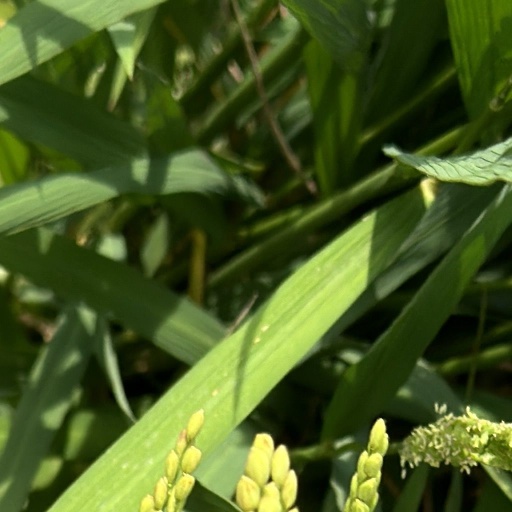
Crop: rice